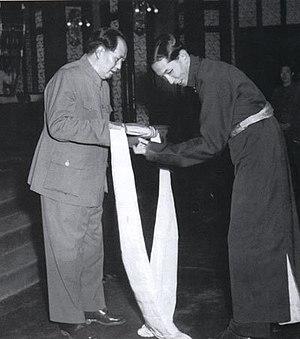
Une khata est une écharpe traditionnelle de prière aux esprits chez les Mongols, Toungouses et Turcs, ainsi que chez les Tibétains. Par syncrétisme, elle est utilisée par les Mongols et les Tibétains dans leur forme de bouddhisme vajrayana généralement appelée bouddhisme tibétain. Elle symbolise la pureté, la bienveillance, le bon présage et la compassion. Elle est d'ordinaire en soie et parfois en coton ou en nylon.
Ngapo Ngawang Jigmé, né le 1ᵉʳ février 1910 à Lhassa au Tibet, mort le 23 décembre 2009 à Pékin, est un haut dirigeant tibétain qui occupa diverses fonctions militaires et politiques aussi bien avant qu'après 1951. Il est surtout connu pour avoir signé l'accord en 17 points qui affirma la souveraineté chinoise sur le Tibet.
L'accord sur les mesures pour la libération pacifique du Tibet entre le gouvernement central populaire et le gouvernement local du Tibet, dit l'accord en 17 points, l'accord sino-tibétain ou le traité de Pékin, est un traité conclu le 23 mai 1951 à Pékin entre des délégués du 14ᵉ dalaï-lama et de la République populaire de Chine : le Tibet, qui connaissait depuis 1912 une indépendance de fait, marquait pour Pékin l'incorporation du Tibet à la république populaire de Chine.